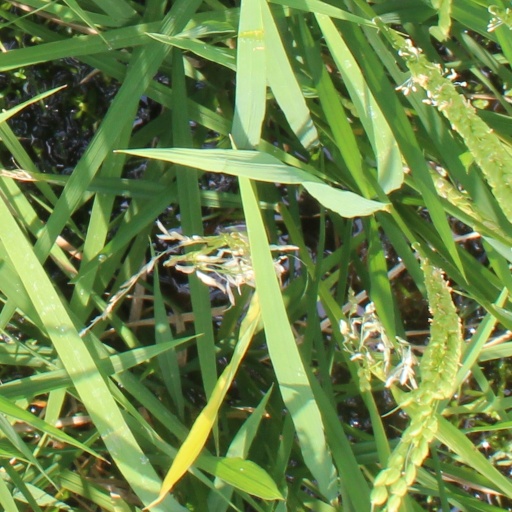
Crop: rice